Chad Pennington

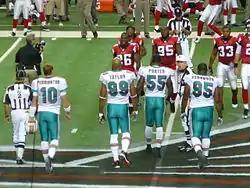
Pennington (#10) with fellow 2009 Dolphins team captains Jason Taylor, Joey Porter and Jason Ferguson.

Pennington was the starter for the Miami Dolphins 2009 season, with Pat White as the second string, and Chad Henne as the third string. On September 27, 2009, against the San Diego Chargers, during the third quarter Pennington injured the same shoulder on which he had two previous surgeries. Chad Henne served as his replacement in the 23–13 loss.